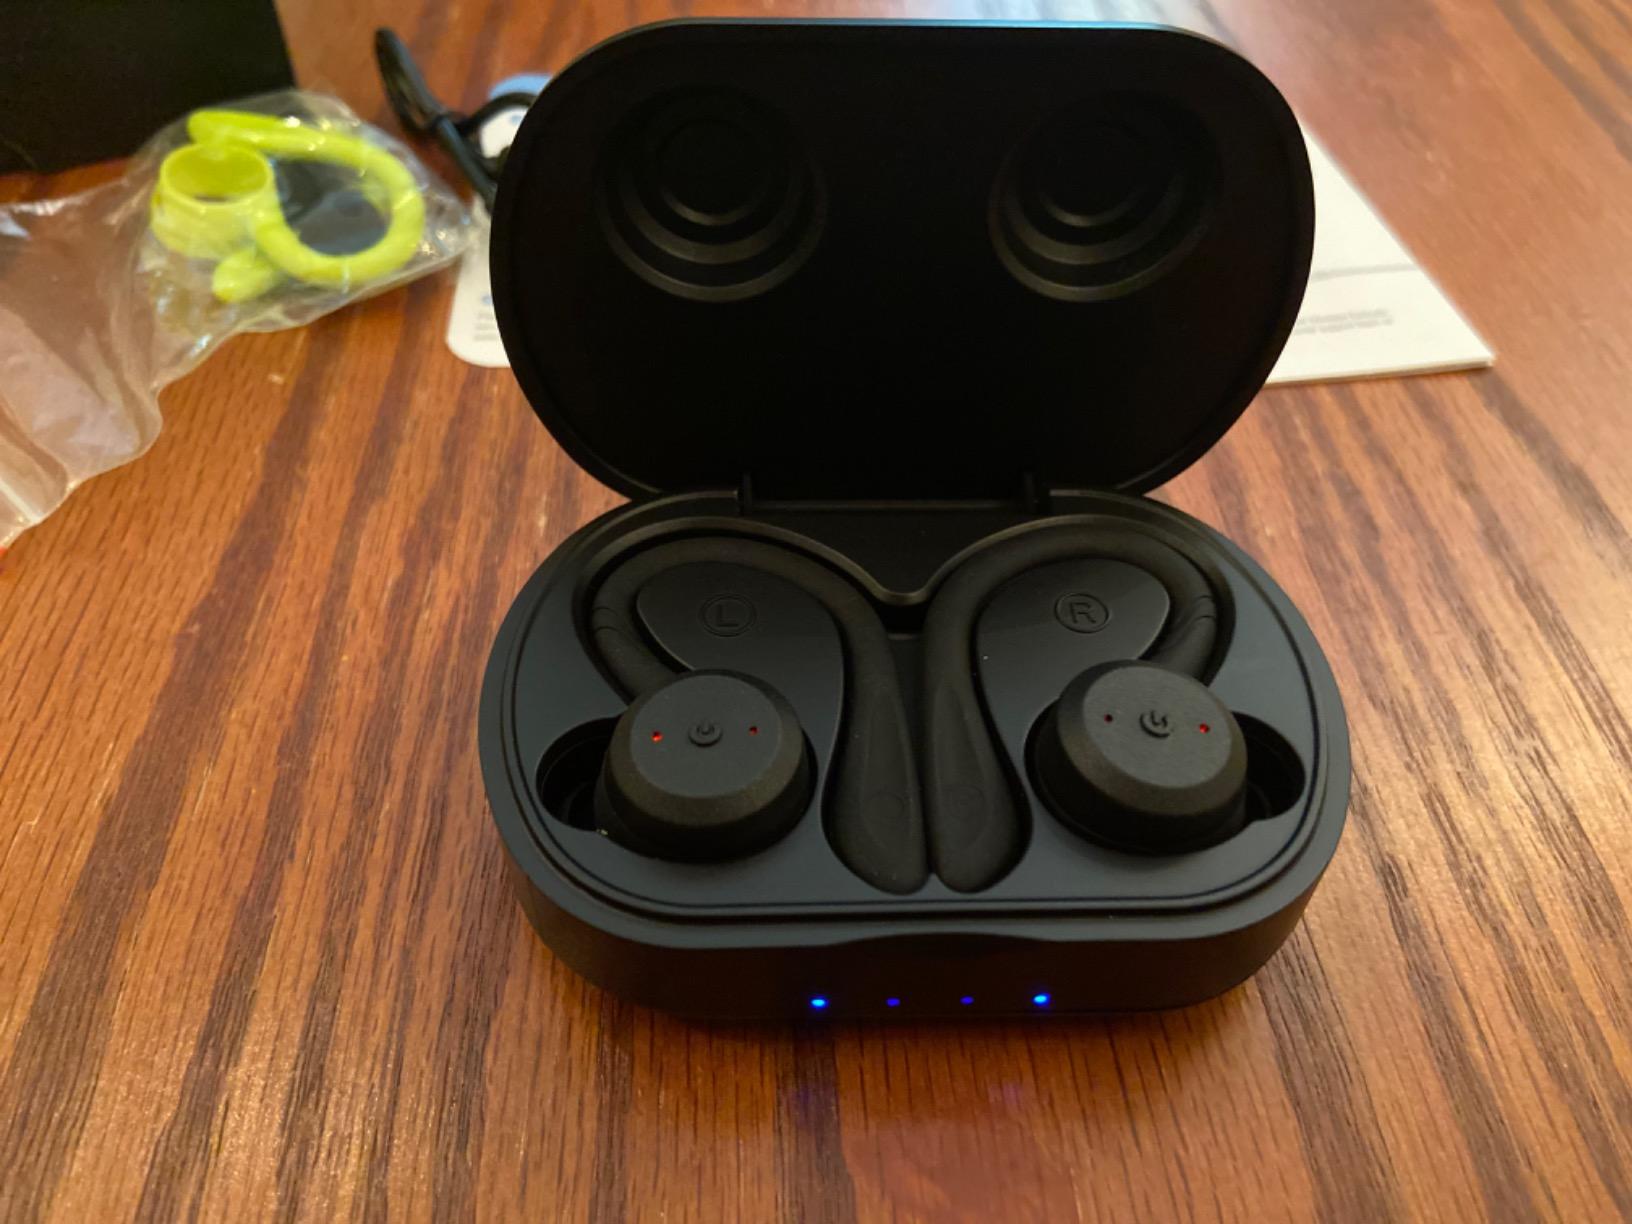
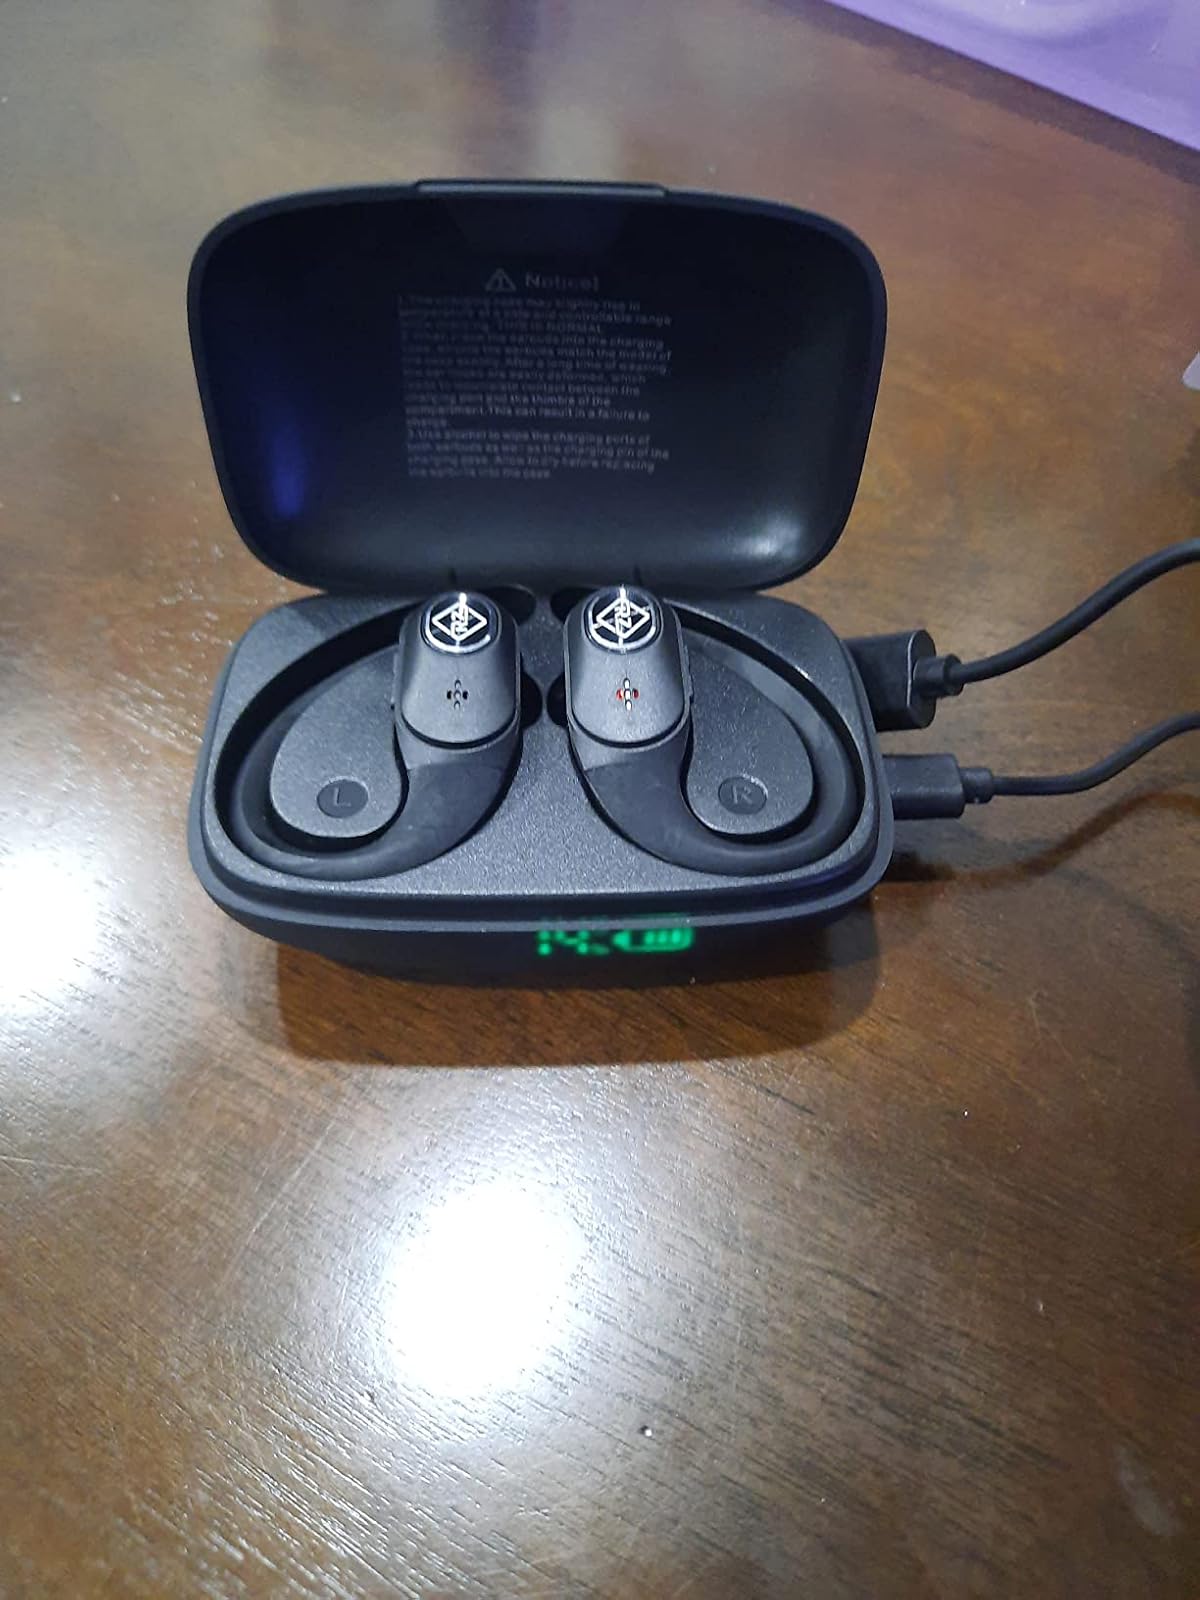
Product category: earbuds
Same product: no